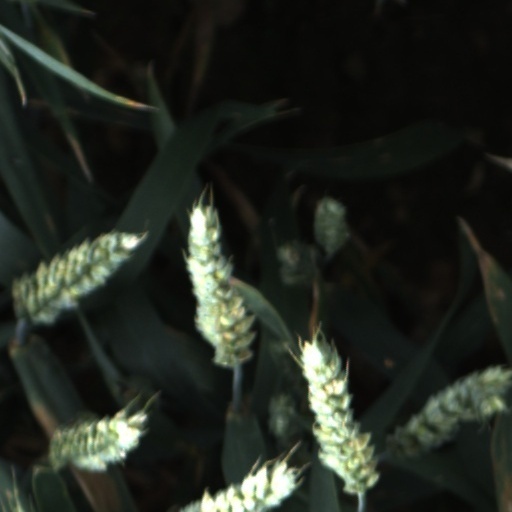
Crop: wheat